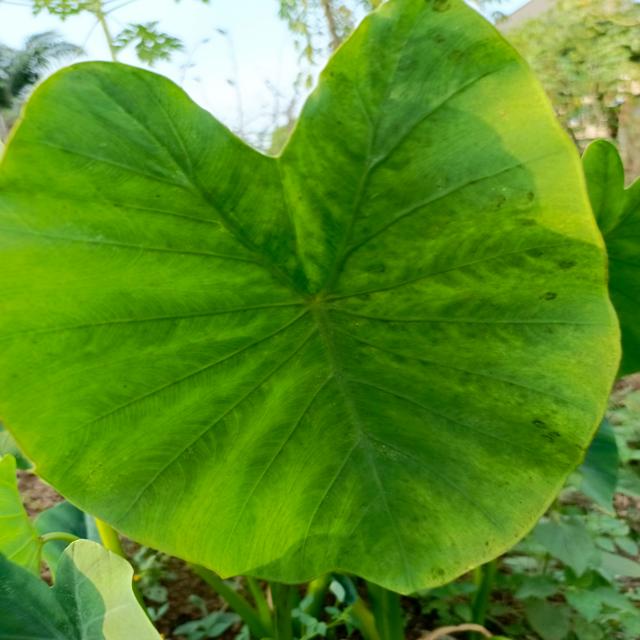
Label: Healthy